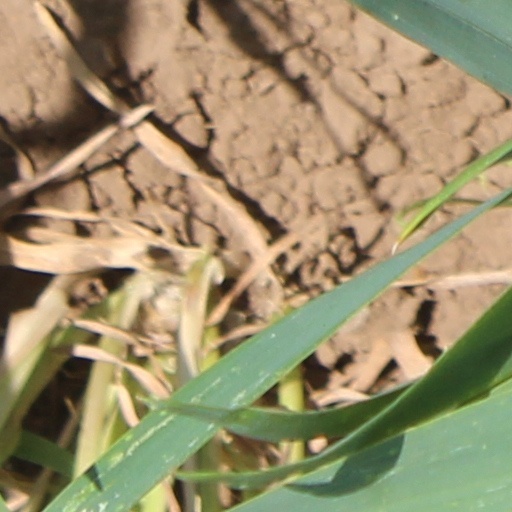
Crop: wheat